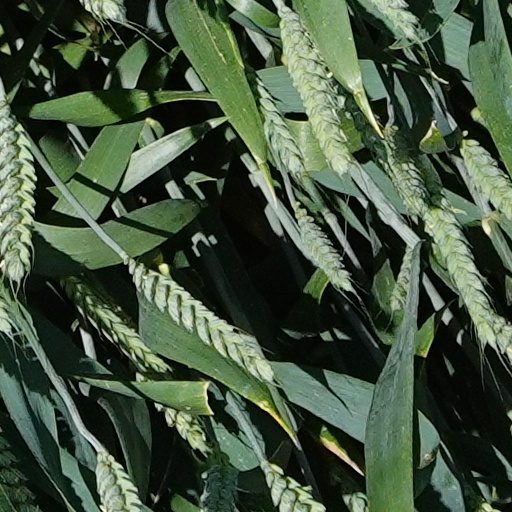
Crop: wheat